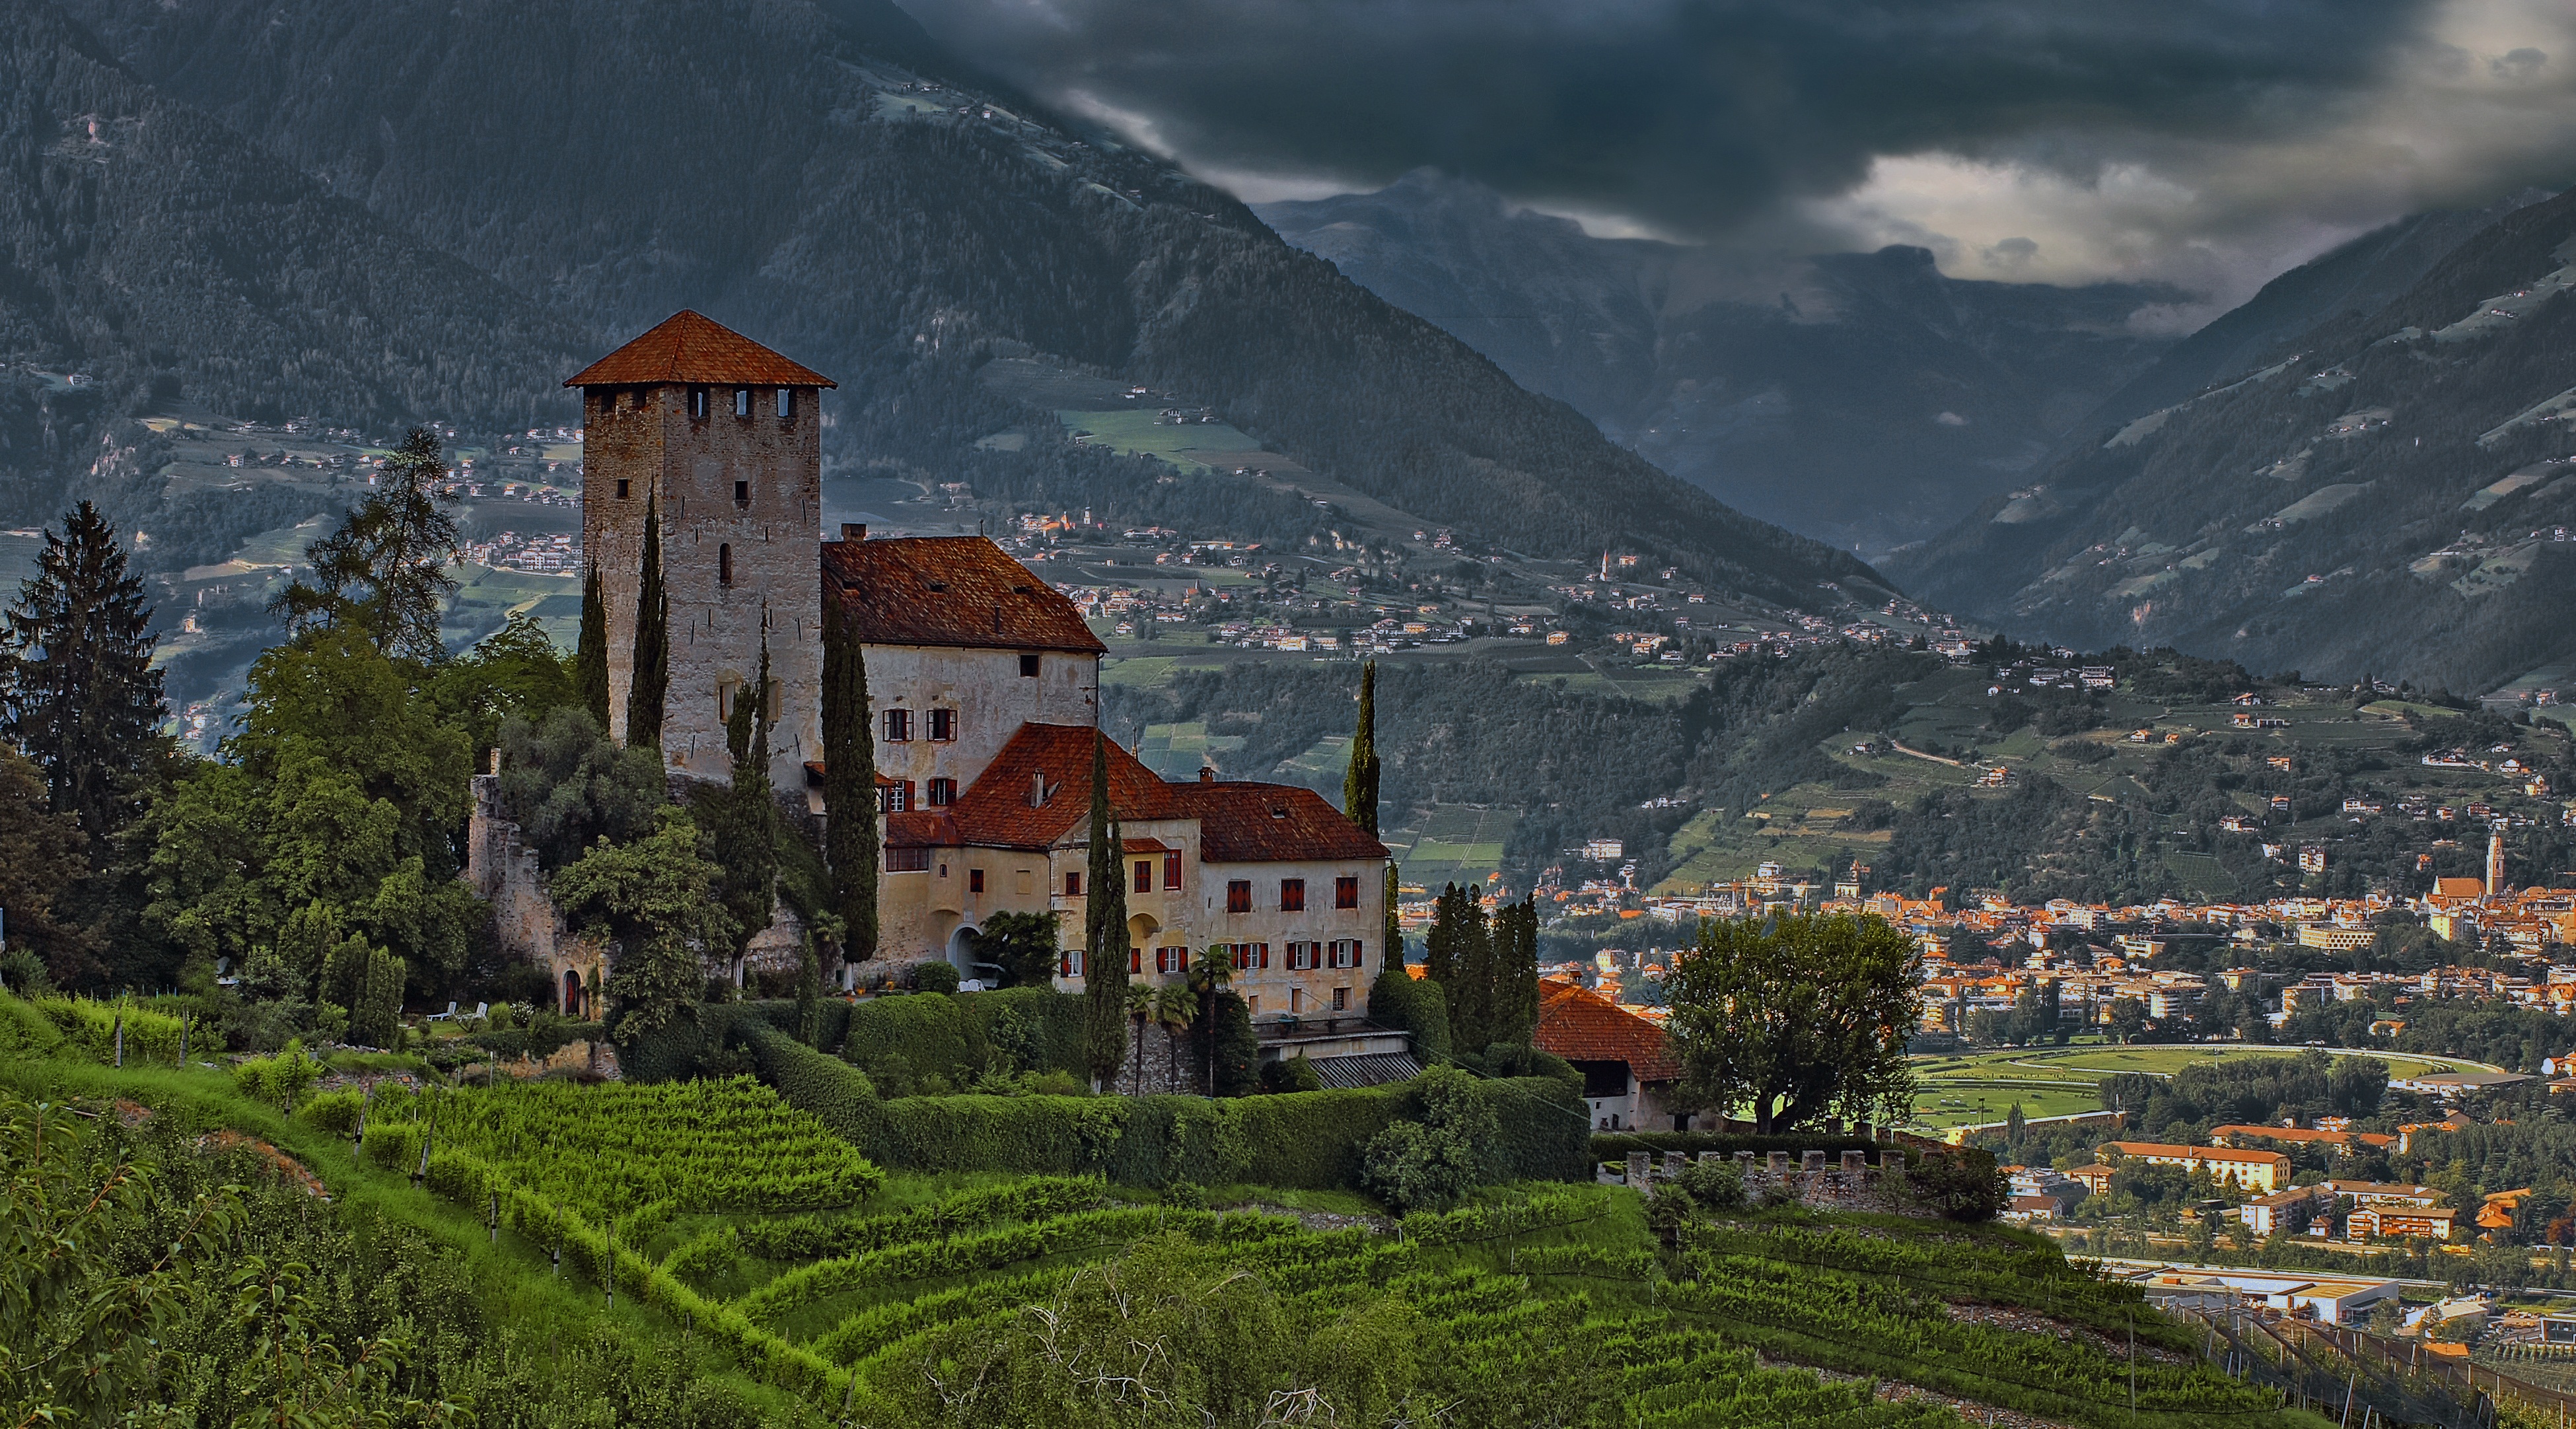
landscape, mountain, hill, town, valley, mountain range, panorama, village, castle, italy, alps, monastery, plateau, middle ages, tyrol, rural area, castle castle, aerial photography, closed lebenberg, geographical feature, human settlement, mountainous landforms